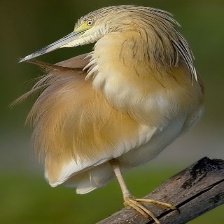
Species: SQUACCO HERON
Scientific name: ARDEOLA RALLOIDES
ImageNet parent category: little_blue_heron